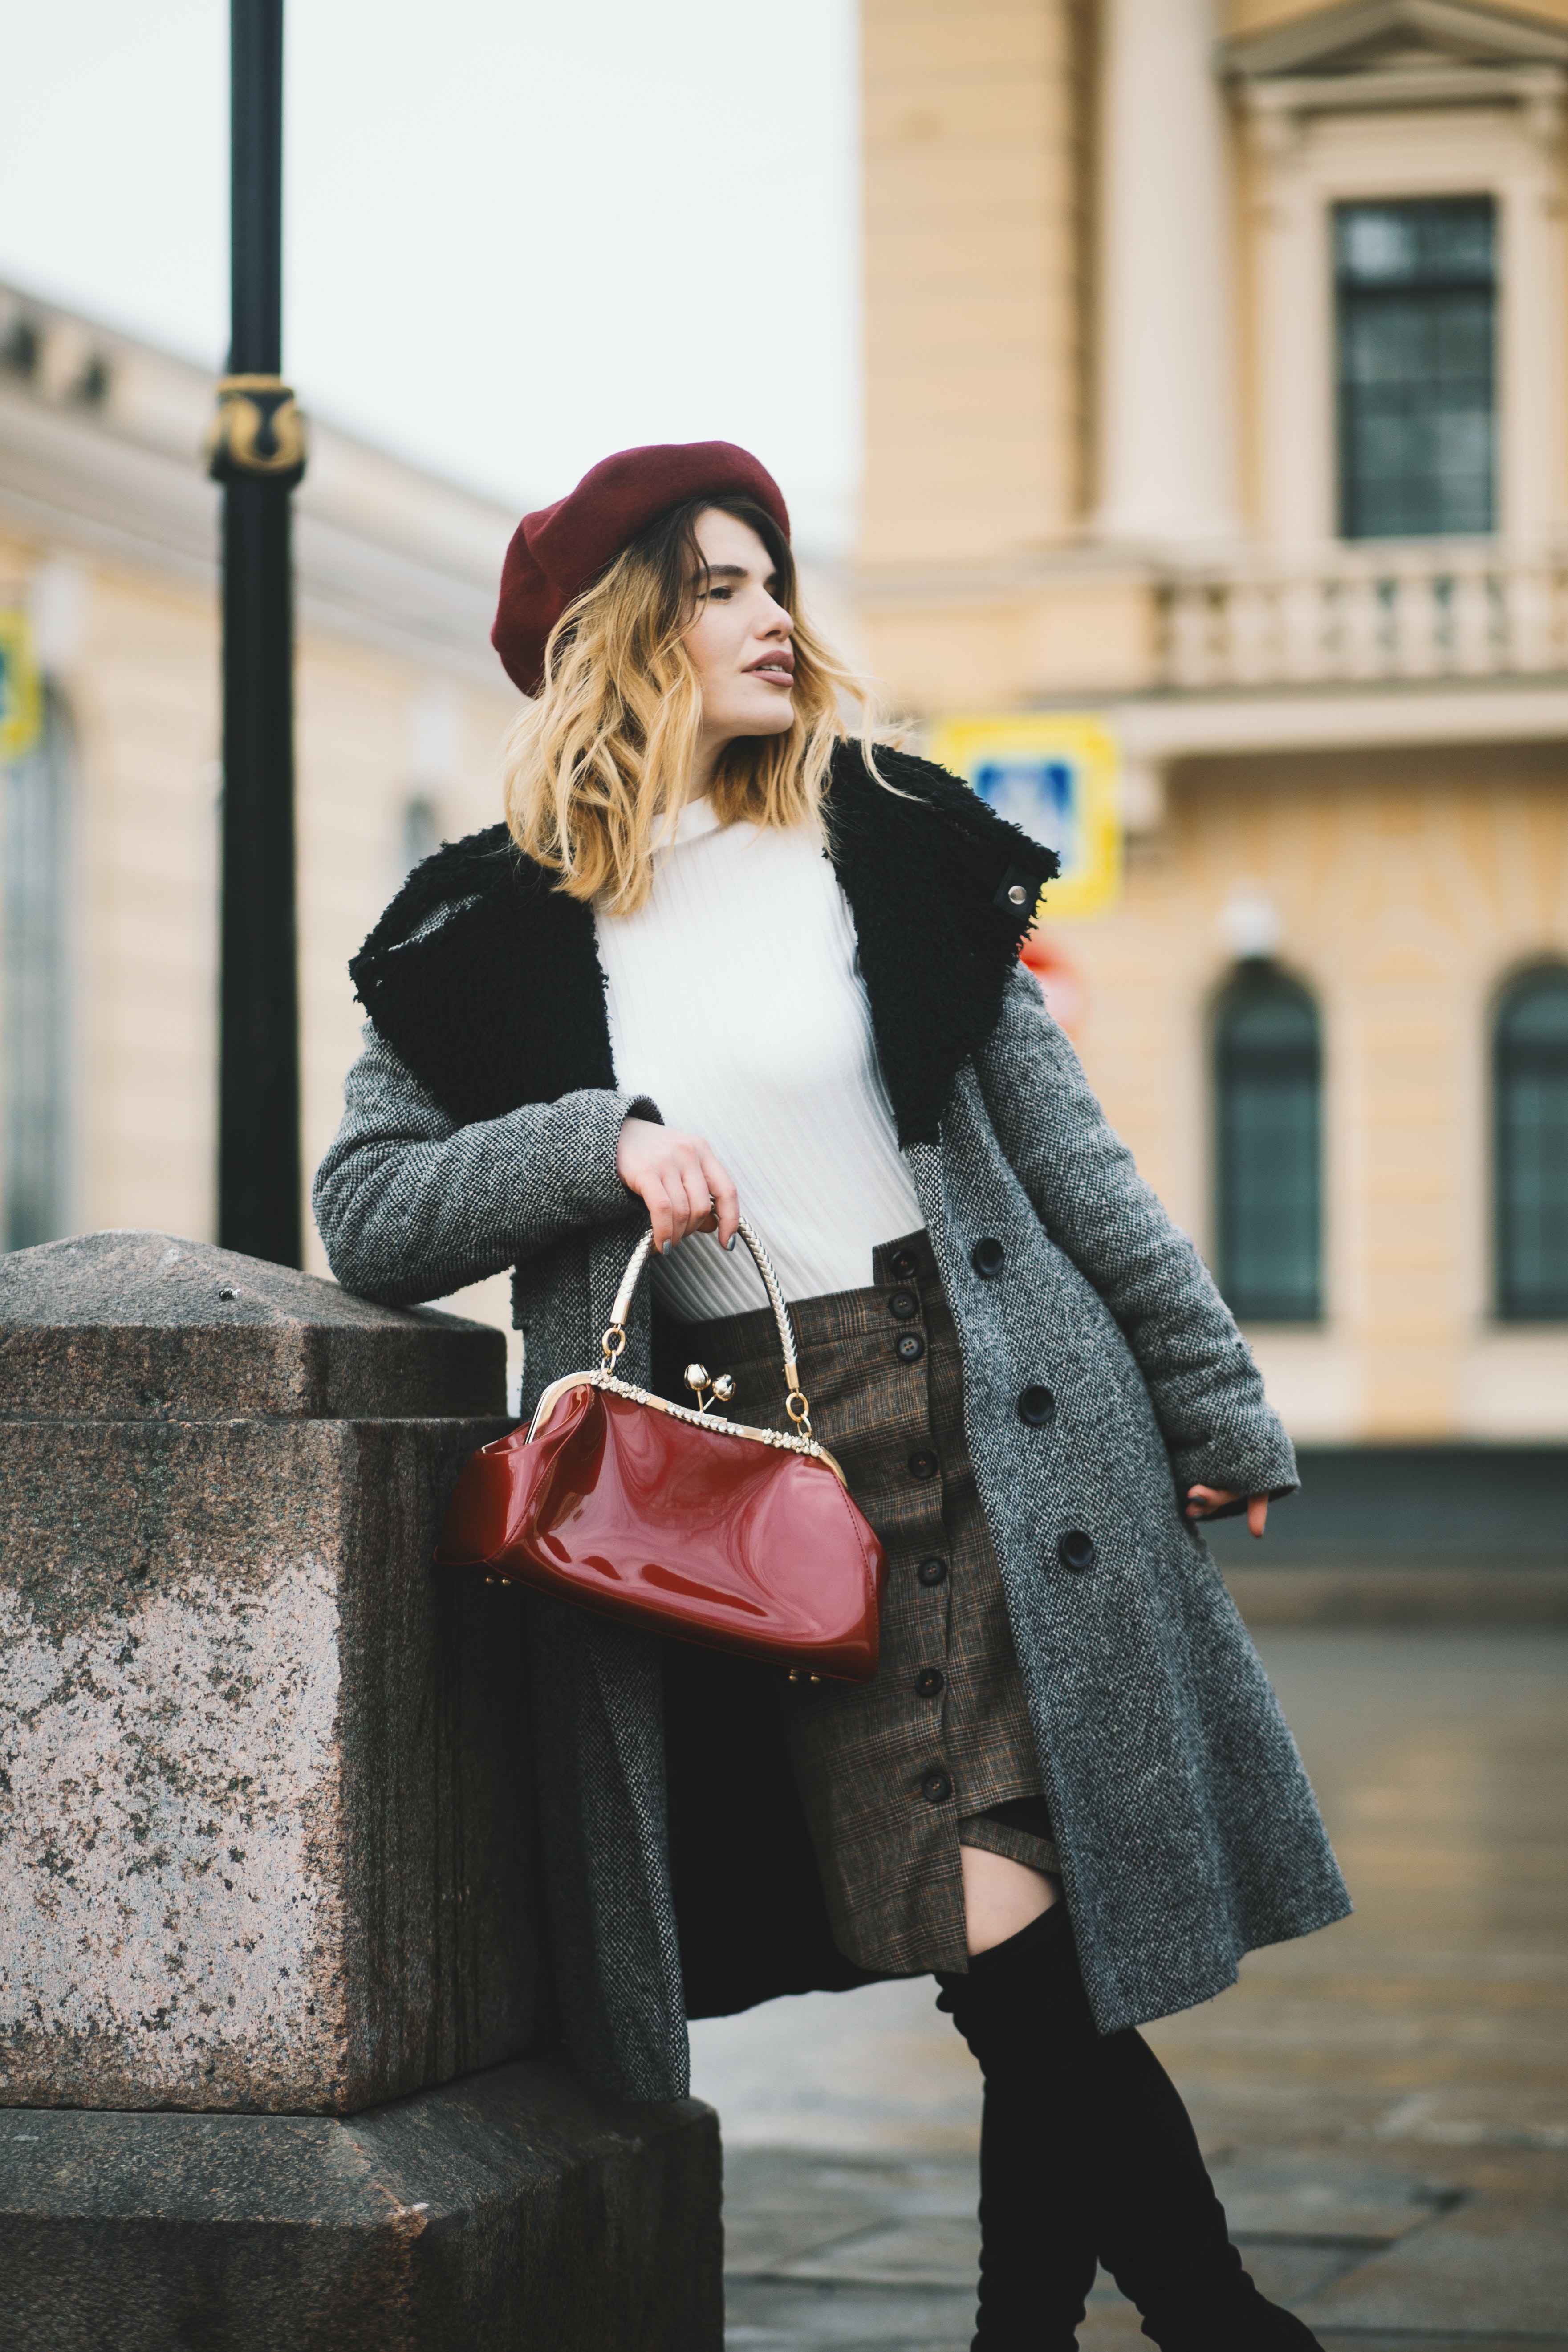
street fashion, fur, photograph, clothing, fashion, fur clothing, snapshot, beauty, shoulder, beanie, knee, coat, footwear, outerwear, headgear, photography, tights, textile, fashion accessory, winter, bag, style, shoe, waist, Luggage and bags, boot, tote bag, cap, sleeve